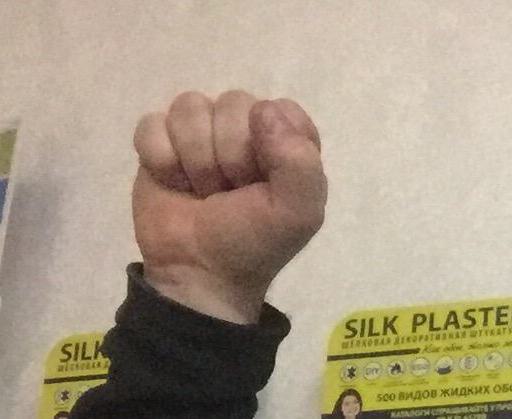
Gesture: fist